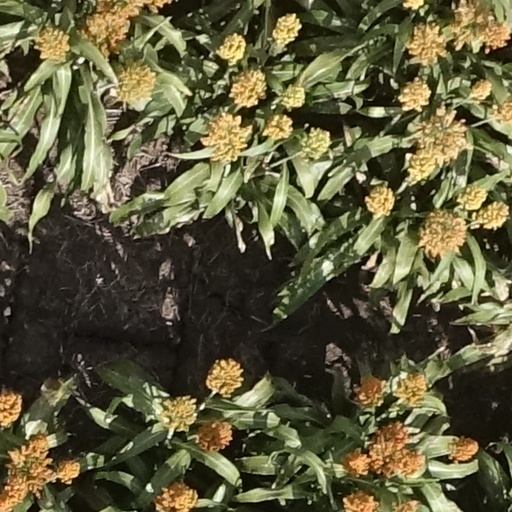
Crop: sorghum